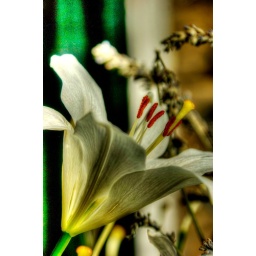
A flower in my window